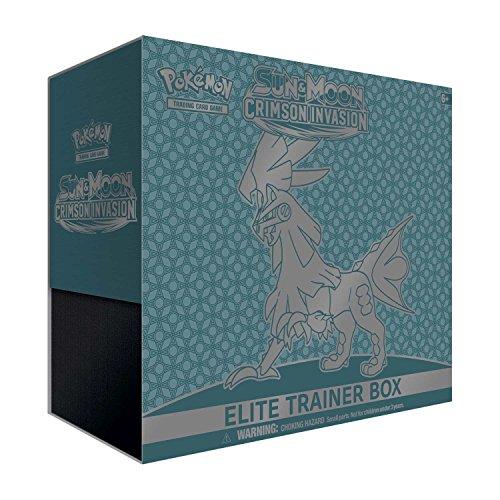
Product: Pokemon TCG: Sun and Moon Crimson Invasion Elite Trainer Box
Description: The Pokémon TCG: Sun and Moon—Crimson Invasion Elite Trainer Box includes:.
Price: $38.49
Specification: ProductDimensions:7.5x3.5x6.8inches|ItemWeight:1.5pounds|ShippingWeight:1.5pounds(Viewshippingratesandpolicies)|DomesticShipping:ItemcanbeshippedwithinU.S.|InternationalShipping:ThisitemcanbeshippedtoselectcountriesoutsideoftheU.S.LearnMore|ASIN:B074NCGNX2|Itemmodelnumber:820650802607-1|Manufacturerrecommendedage:6yearsandup